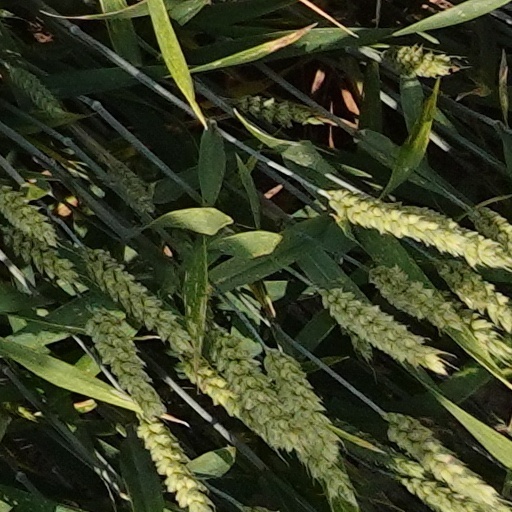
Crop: wheat